List of Georgians

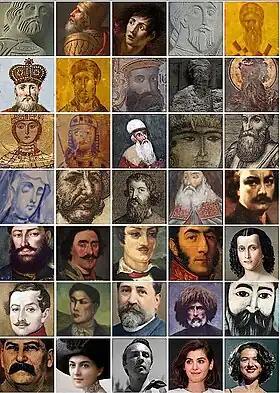
1st row: Pharnavaz I, Pharasmanes I, Rhadamistus, Pharasmanes the Valiant, Peter the Iberian 2nd row: Vakhtang I, Hilarion the Iberian, John Tornike, David III the Great, George of Athos 3rd row: Maria of Alania, David IV the Builder, Shota Rustaveli, Tamar the Great, Simon I of Kartli 4th row: Ketevan the Martyr, Giorgi Saakadze, Archil of Imereti, Anthim the Iberian, David Guramishvili 5th row: Erekle II, Solomon I, Besiki, Peter Bagration, Nino, Princess of Mingrelia 6th row: Alexander Chavchavadze, Nikoloz Baratashvili, Ilia Chavchavadze, Vazha Pshavela, Niko Pirosmani 7th row: Joseph Stalin, Mary Eristavi, George Balanchine, Katie Melua, Khatia Buniatishvili.

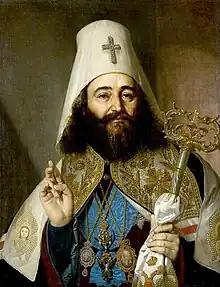
Patriarch Antonius II of Georgia

Throughout history, there were many notorious Georgian military figures and commanders serving in the Georgian, Turkish, Iranian, Spanish, Russian, Polish and other country's military forces from BC till today. There were around 100 high-ranking officers serving in the Polish army during World War II alone. Most prominent figures served in Russian, US and Persian armies.